Dead Again

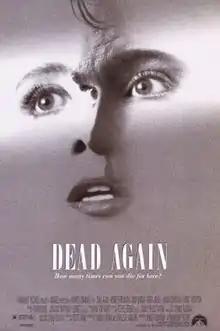
Theatrical release poster

Dead Again is a 1991 neo-noir romantic thriller film directed by Kenneth Branagh and written by Scott Frank. It stars Branagh and Emma Thompson, with Andy García, Derek Jacobi, Hanna Schygulla, Wayne Knight, and Robin Williams appearing in supporting roles.